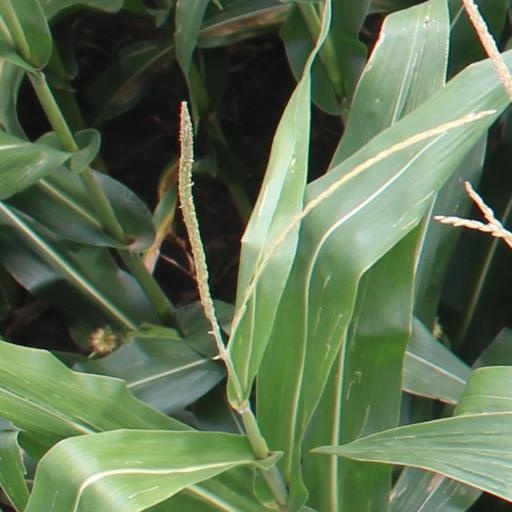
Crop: maize; corn